Describe the emotion expressed in this image:  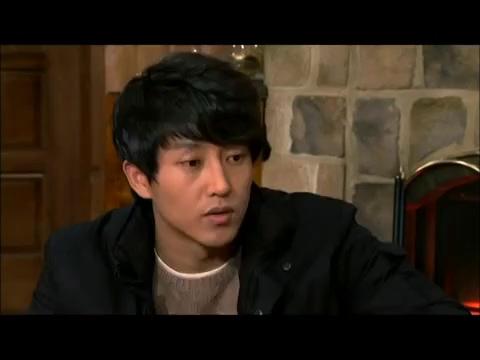
This person displays Suffering, valence and arousal with low intensity.